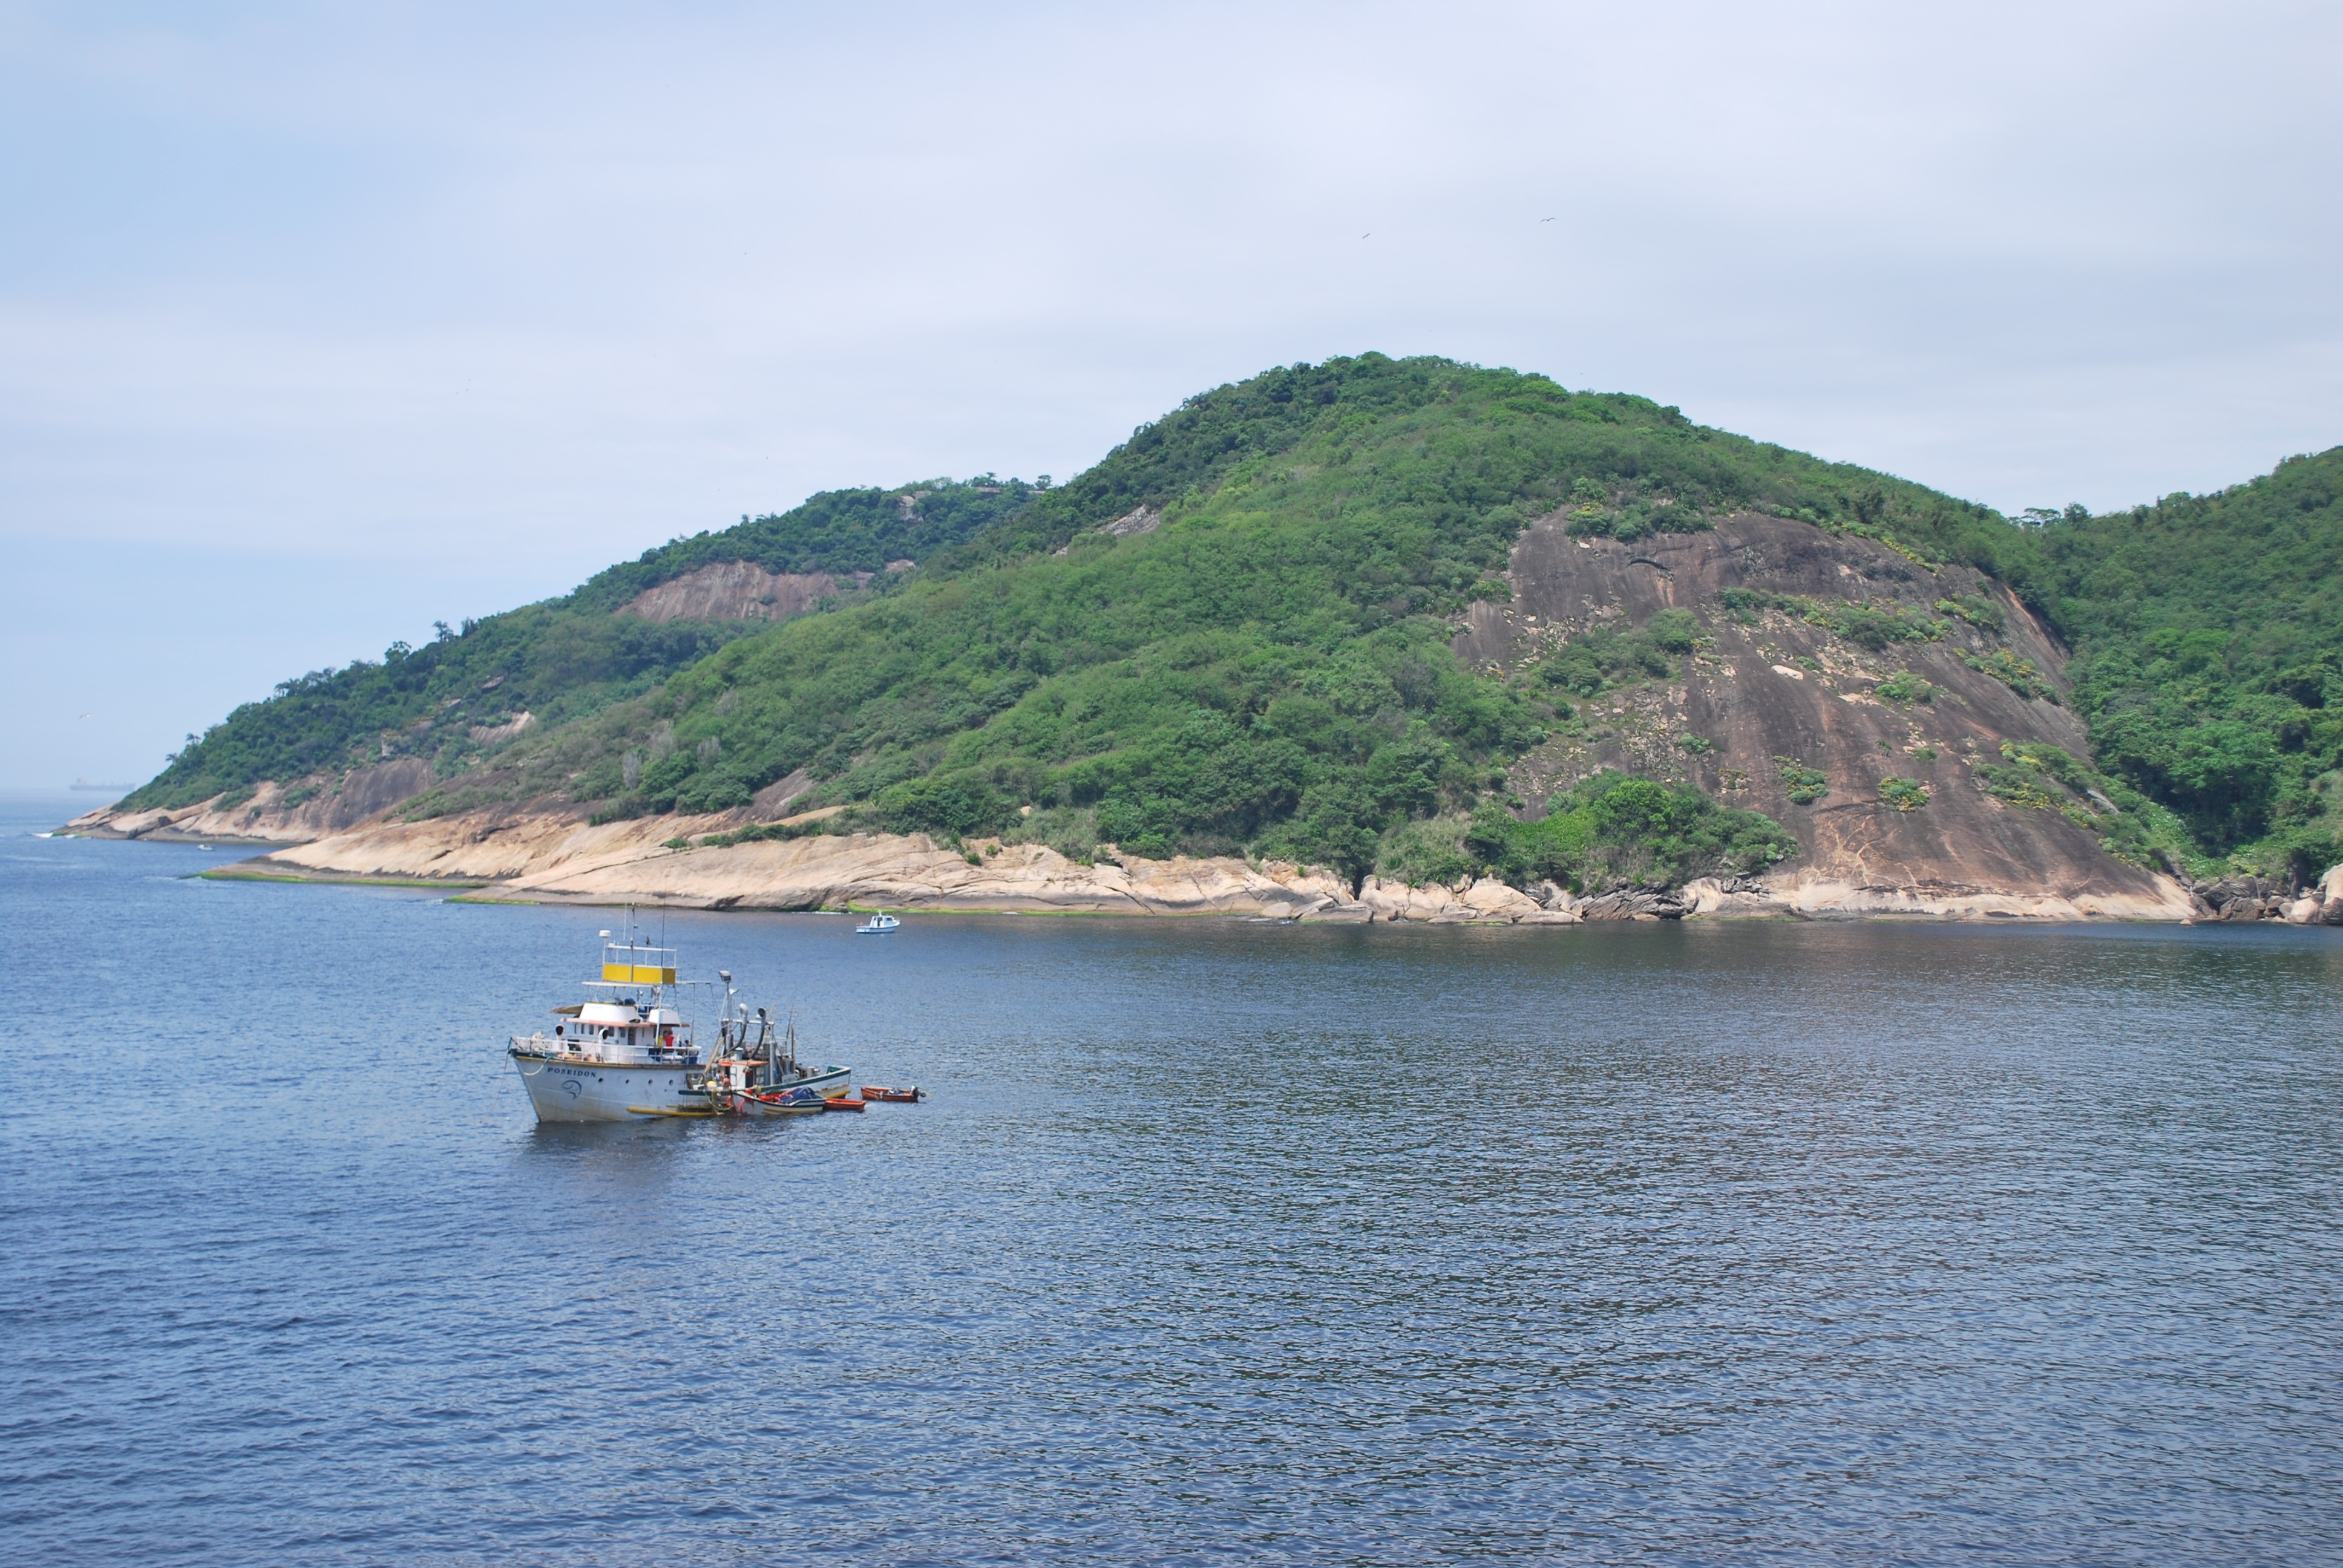
sea, coast, water, sky, boat, lake, ship, transport, cove, vehicle, bay, island, fjord, reservoir, terrain, body of water, outside, boating, cargo, channel, watercraft, loch, landform